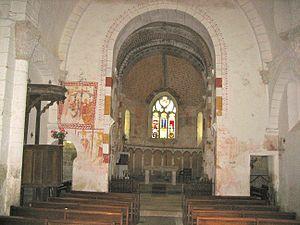
Nef de l'église Saint-Georges de Saint-Jeanvrin
Cet article recense les monuments historiques du Cher, en France.
Cet article recense les monuments historiques français classés en 1911.
L'église Saint-Georges, anciennement Saint-Janvier, est une église catholique située à Saint-Jeanvrin, en France. L'édifice est classé au titre des monuments historiques en 1911.